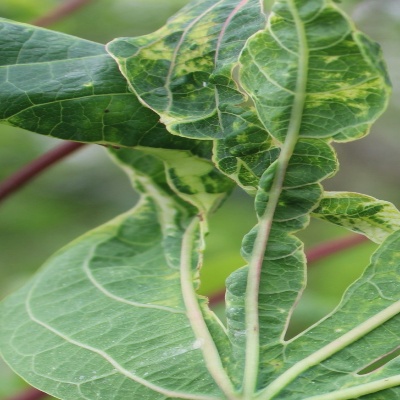
Crop: Cassava
Condition: mosaic